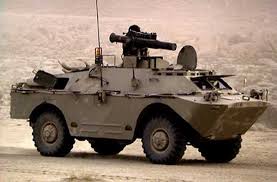
Label: BRDM